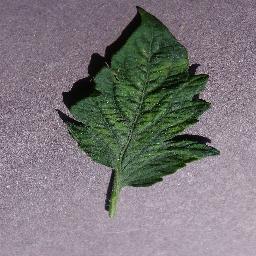
Label: Tomato___Tomato_mosaic_virus